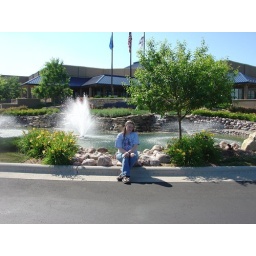
Pixi by the water with a shirt of a fairy on :)